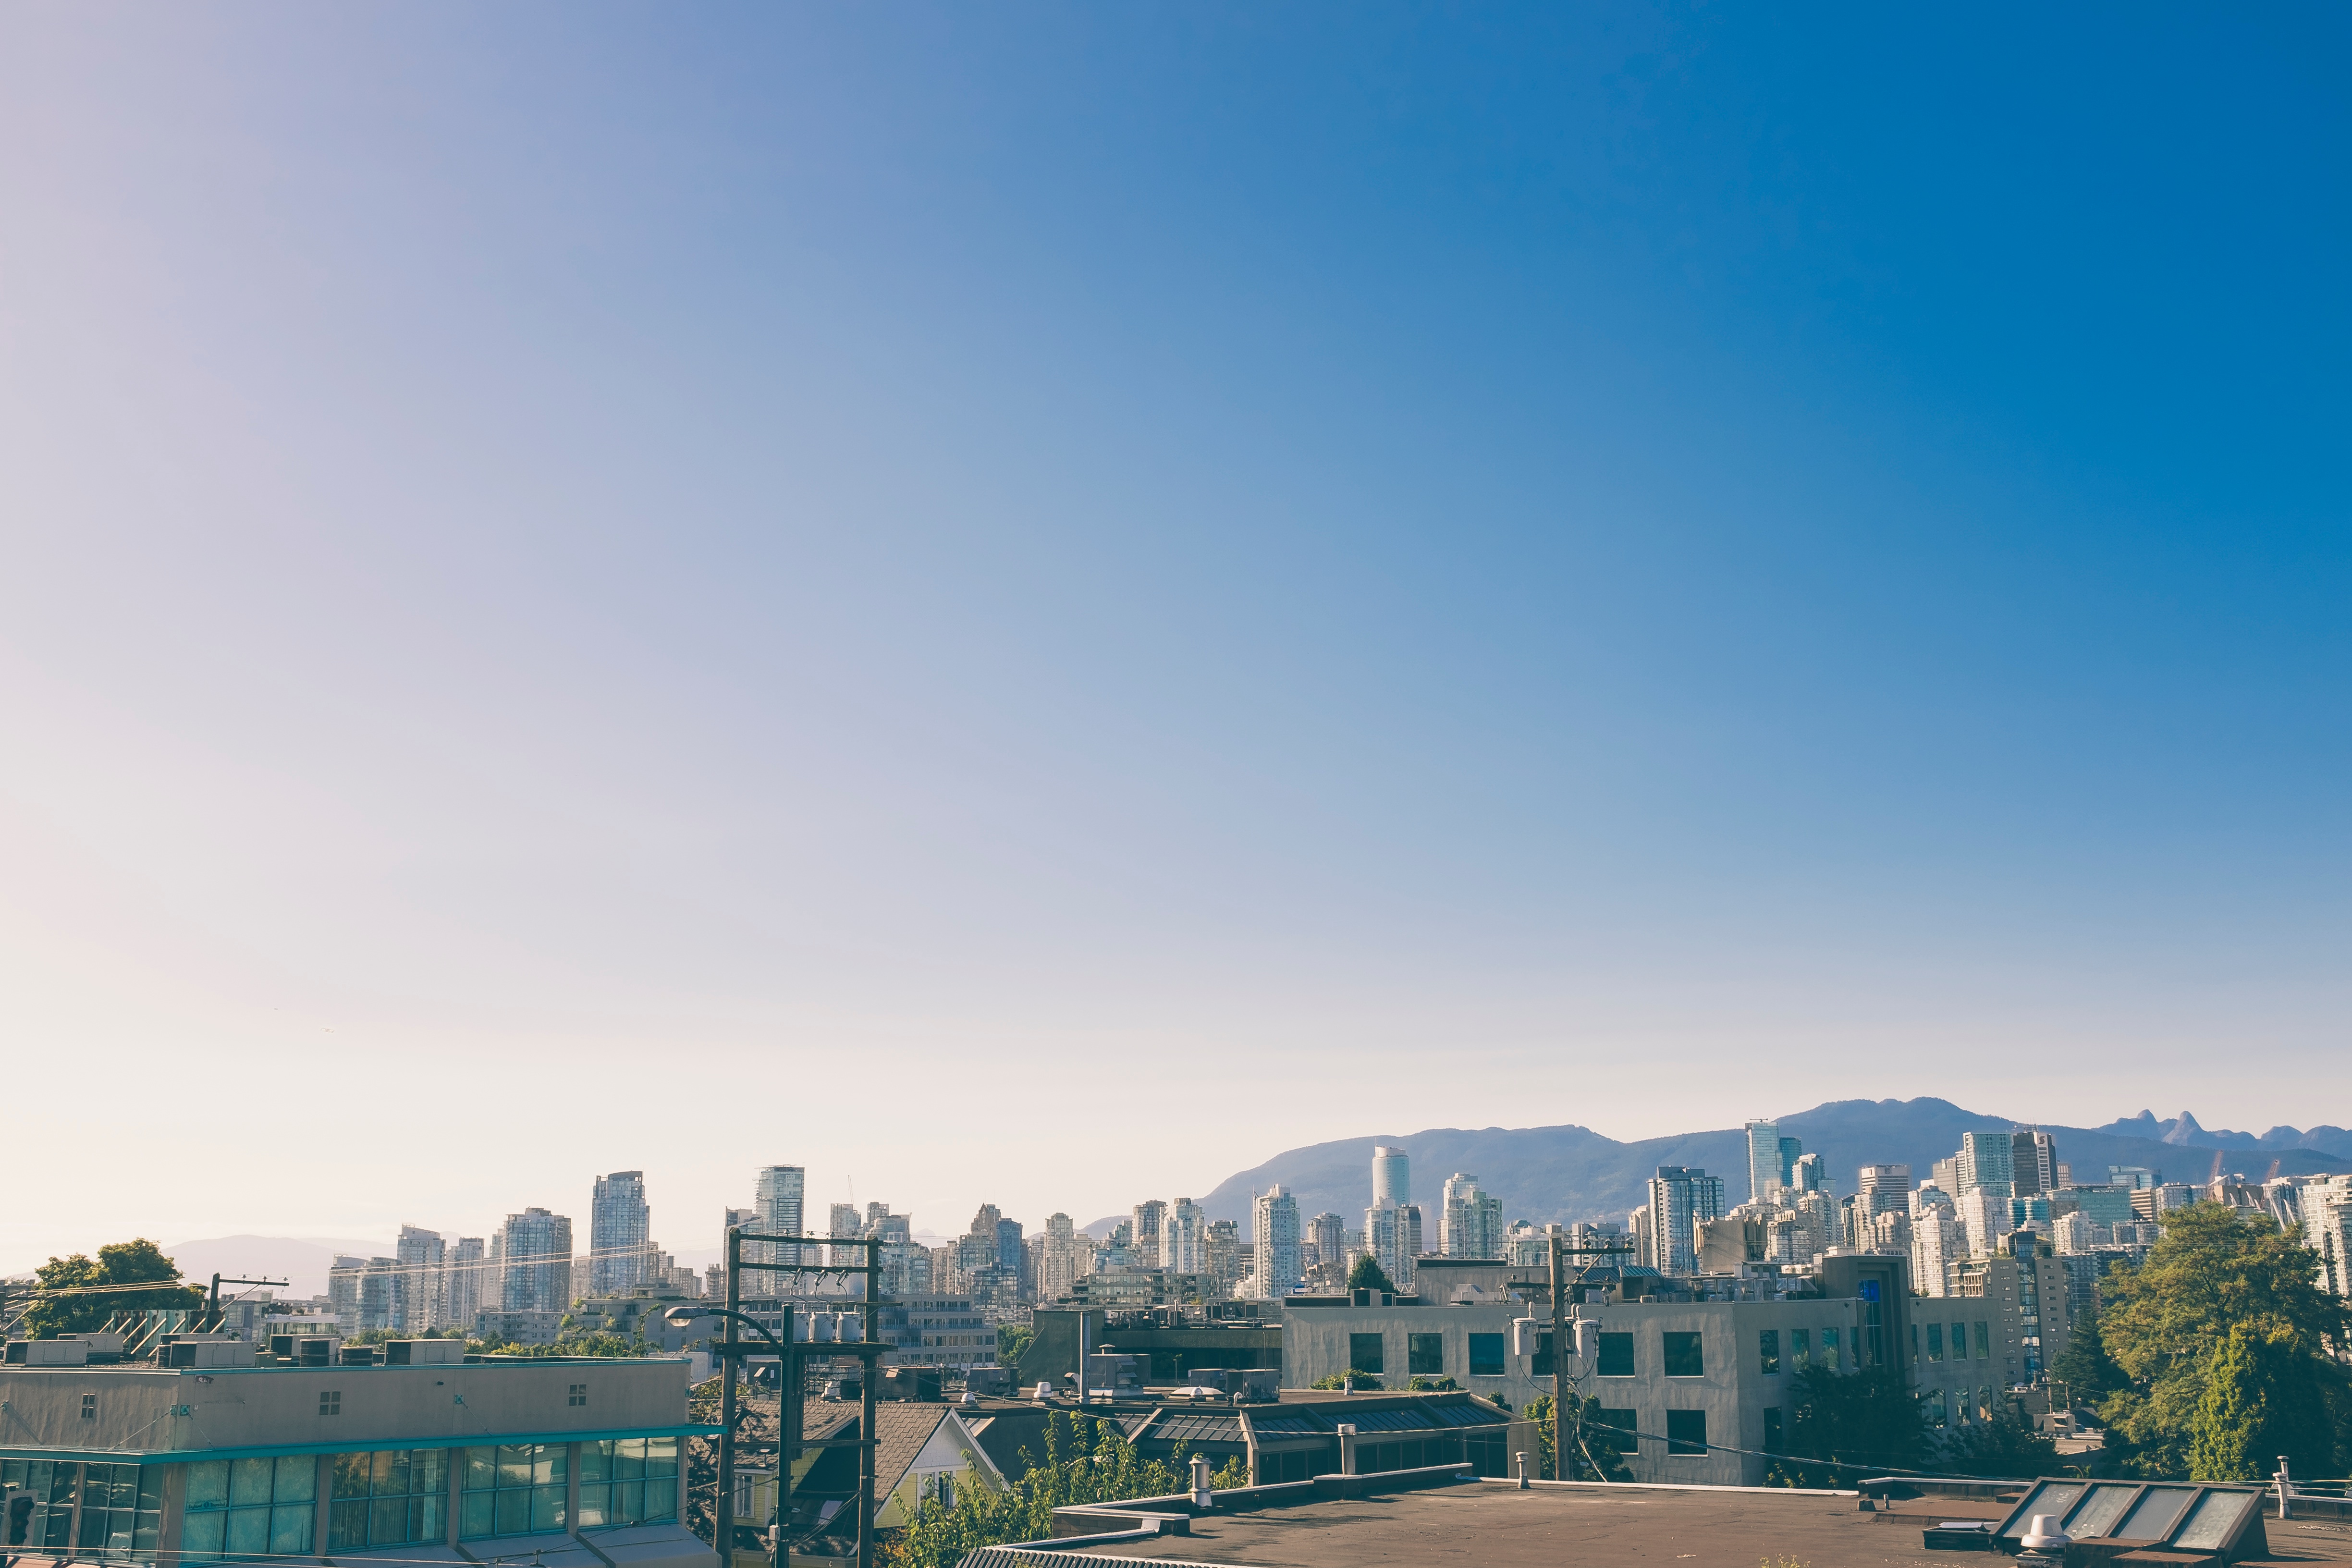
sea, horizon, cloud, sky, skyline, sunlight, morning, city, cityscape, panorama, dusk, atmospheric phenomenon, human settlement, atmosphere of earth